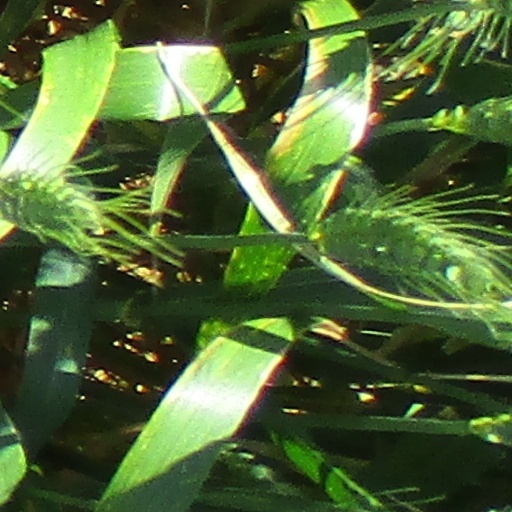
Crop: wheat